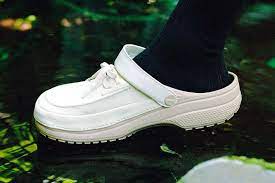
Label: Clog